Leave It to Jane

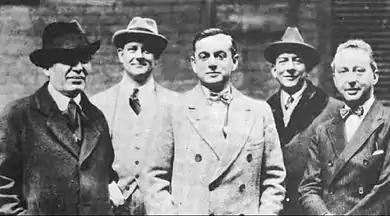
Morris Gest, Wodehouse, Bolton, F. Ray Comstock and Kern, c. 1917

In 1914, Theatre agent Elisabeth Marbury asked Kern and a new playwright, Guy Bolton, to write a series of musicals specifically tailored to the small Princess Theatre with an intimate style and modest budgets, that would provide an alternative to the Ziegfeld reviews, elaborate operettas and imported shows. Kern and Bolton's first Princess Theatre musical was "Nobody Home" (1915), an adaptation of a London show called "Mr. Popple of Ippleton". Their second was an original musical called "Very Good Eddie" (1915). This little show ran for 314 performances on a modest budget. British humorist and lyricist/playwright P. G. Wodehouse had supplied some lyrics for "Very Good Eddie" and joined the team at the Princess for "Oh, Boy!", which opened in February 1917, becoming a hit. In their collaborations, Bolton wrote most of the book, with Wodehouse writing the lyrics. According to Bloom and Vlastnik, "Oh, Boy!" represents "the transition from the haphazard musicals of the past to the newer, more methodical modern musical comedy ... remarkably pun-free [with plots that were] natural and unforced. Charm was uppermost in the creators' minds ... the audience could relax, have a few laughs, feel slightly superior to the silly undertakings on stage, and smile along with the simple, melodic, lyrically witty but undemanding songs".